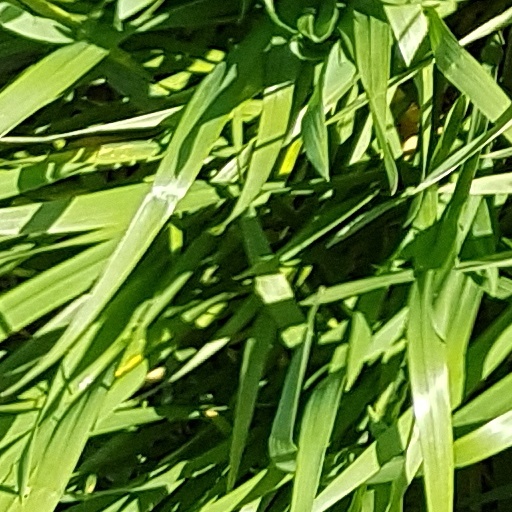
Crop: wheat